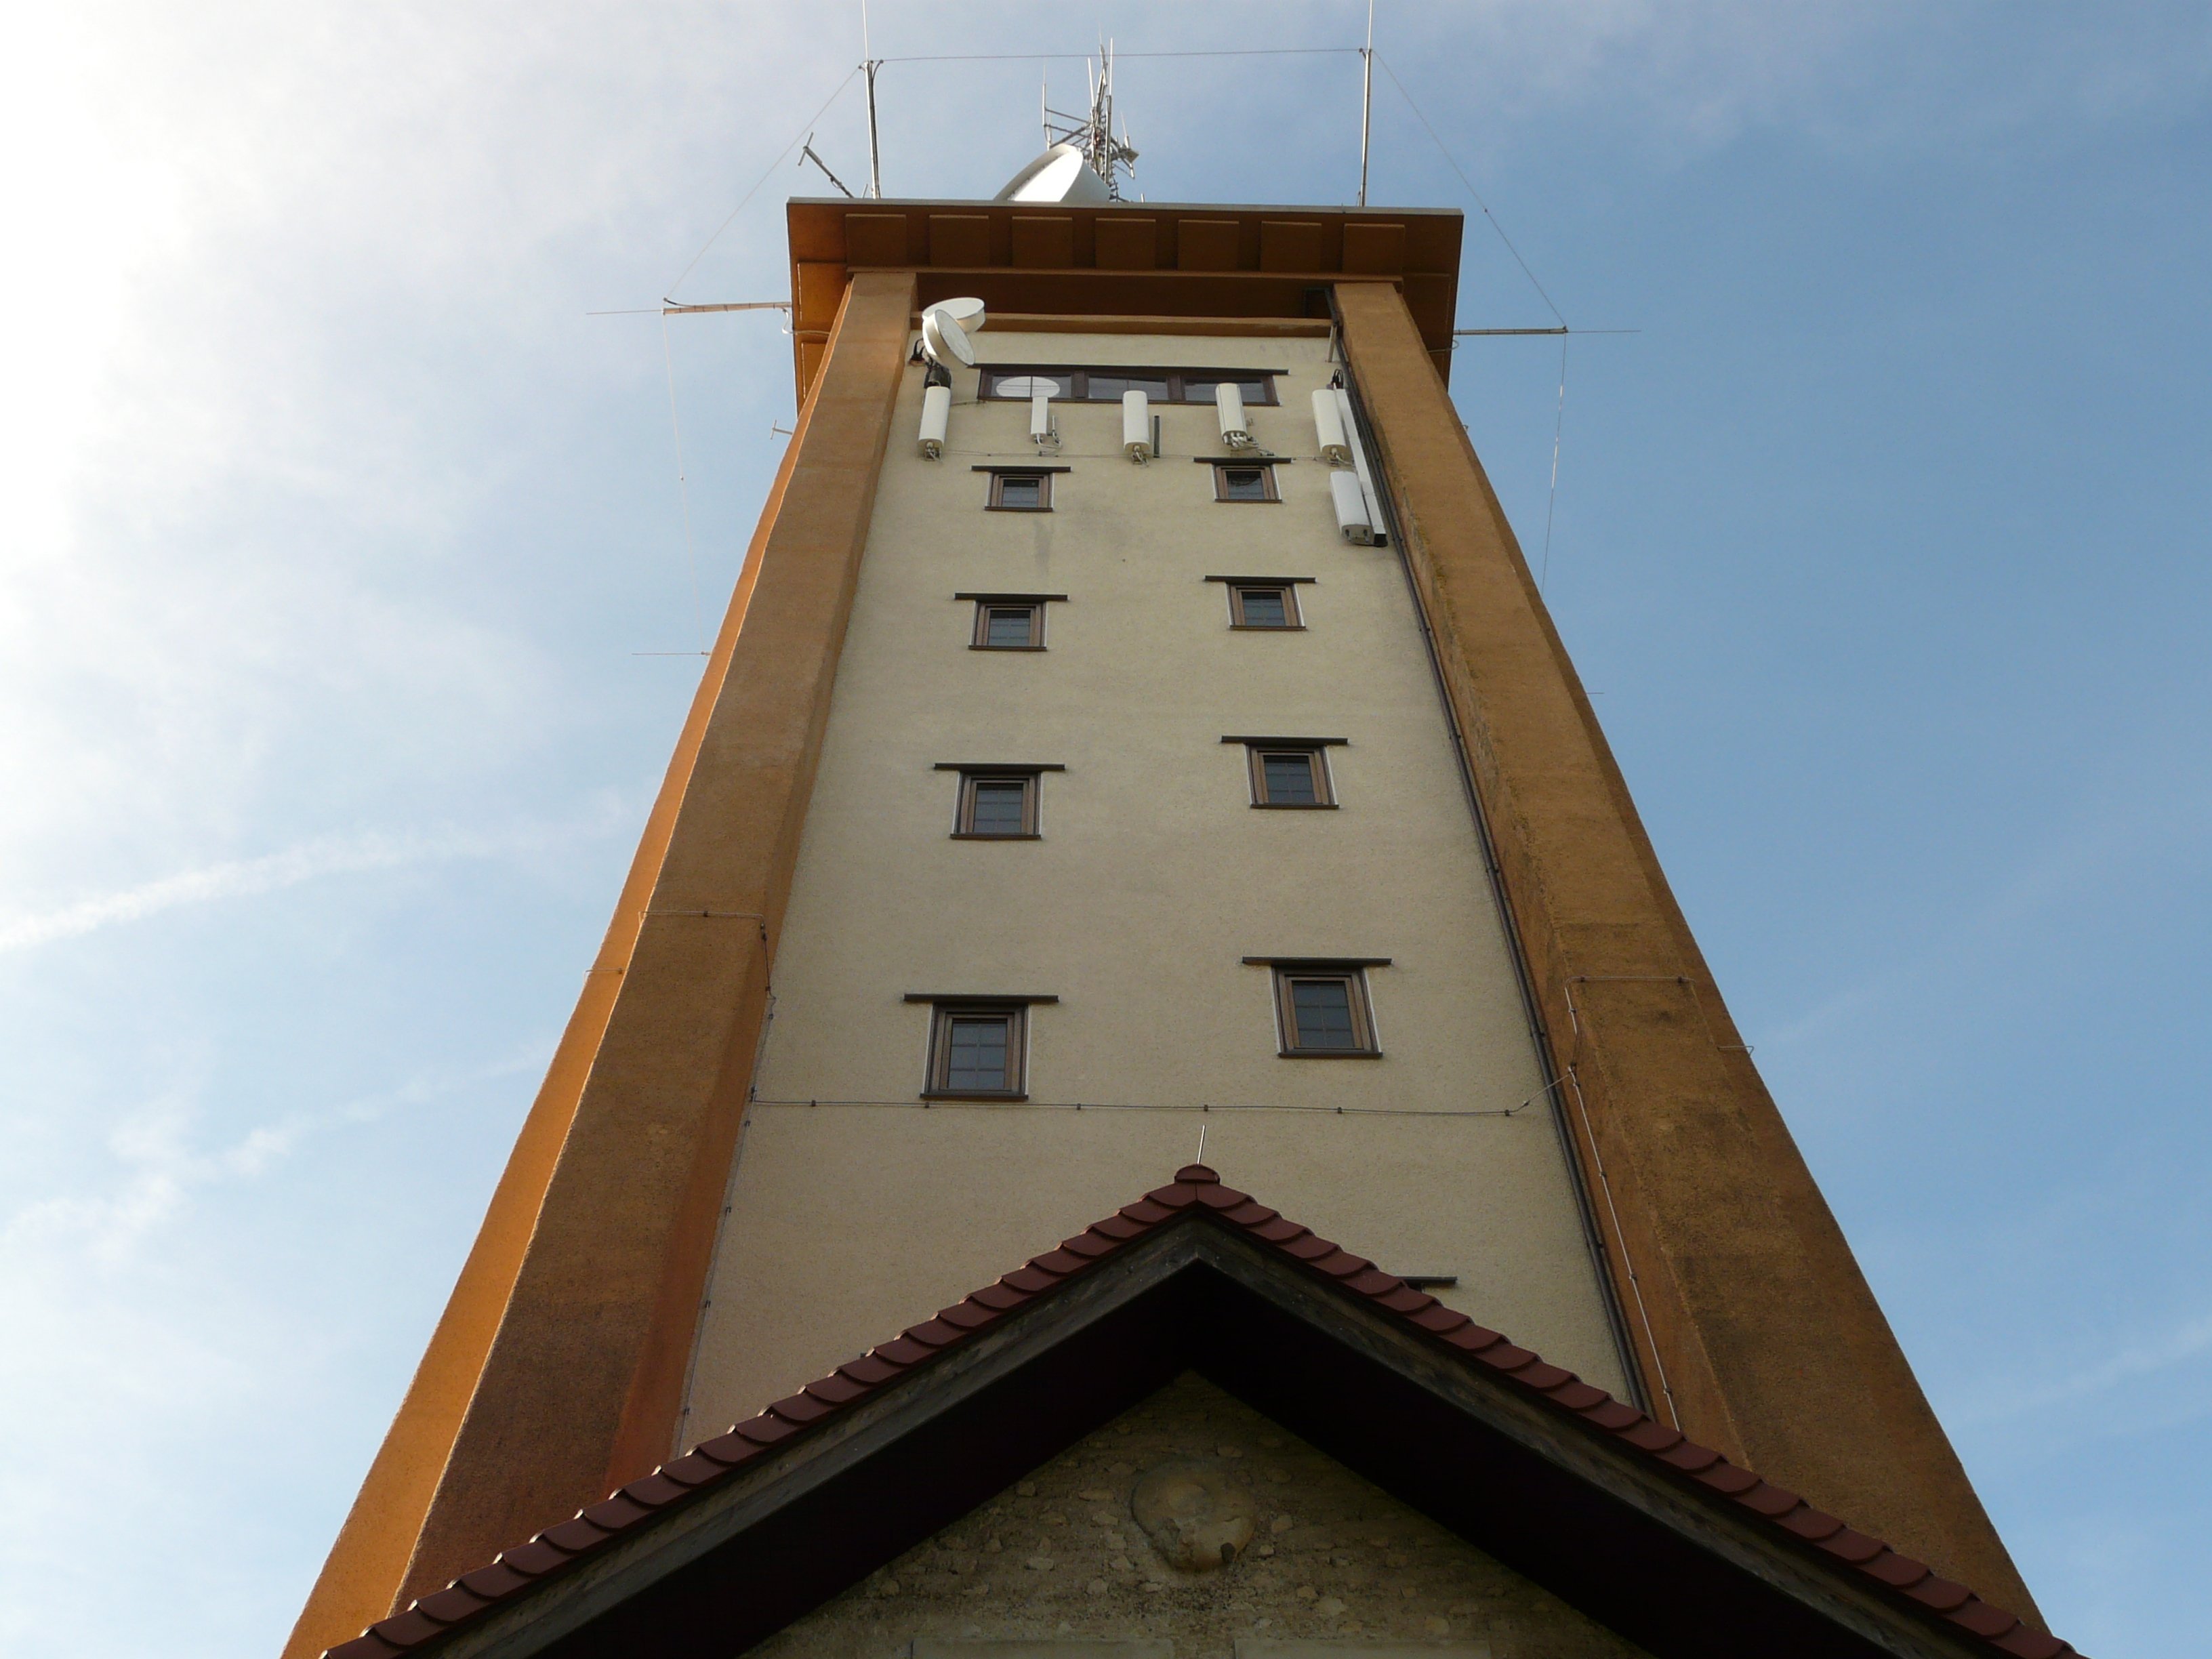
architecture, high, tower, landmark, facade, bell tower, steeple, observation tower, swabian alb, alb, rossberg